Type 94 Nambu pistol

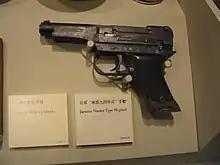
A Type 94 pistol from the HK Museum of History

The Type 94 pistol is operated by a different mechanism than previous Japanese sidearms. Unlike previously designed Nambu pistols, the Type 94 operates with a concealed hammer and with a firing pin rather than a striker. According to authors, Harry L. Derby and James D. Brown, the firing pin is inherently weak and is prone to breakage because of a recess cut provided for the crossbolt and is prone to breaking at this point. The sturdier hammer firing mechanism was developed and included in the Type 94 to replace the poor striker on the Type 14 Nambu. The locking system is a rising-block type which floats independently between the lugs underneath the chamber end of the barrel. The single coil mainspring is positioned around the barrel instead of to the rear of the barrel as found on other Nambu pistols. The grip is smaller than other Japanese pistols and is finished with either black bakelite or smooth wood, depending on production date. According to author Jeff Kinard, these smaller grips are more comfortable for use by men with smaller hands. The magazine holds a maximum of six rounds because of the smaller grip and it is considered difficult to reload the weapon, with pressure from the bolt holding it inside the pistol. The magazine catch protrudes far enough to occasionally disengage when the pistol is placed on its left side on a hard surface. The magazine could also disengage if squeezed into or jarred in a holster. The manual safety lever is located on the left rear of the frame and has the "kanji" for "fire" and "safe" stamped onto the frame. The front blade sight on the muzzle of the Type 94 pistol and the rear fixed V were occasionally inaccurately positioned making them useless when the weapon is being aimed. The rear sight was reduced from a U-shape to a simple notch in 1944 with the front blade being left unchanged but less attention to detail being applied as World War II progressed.